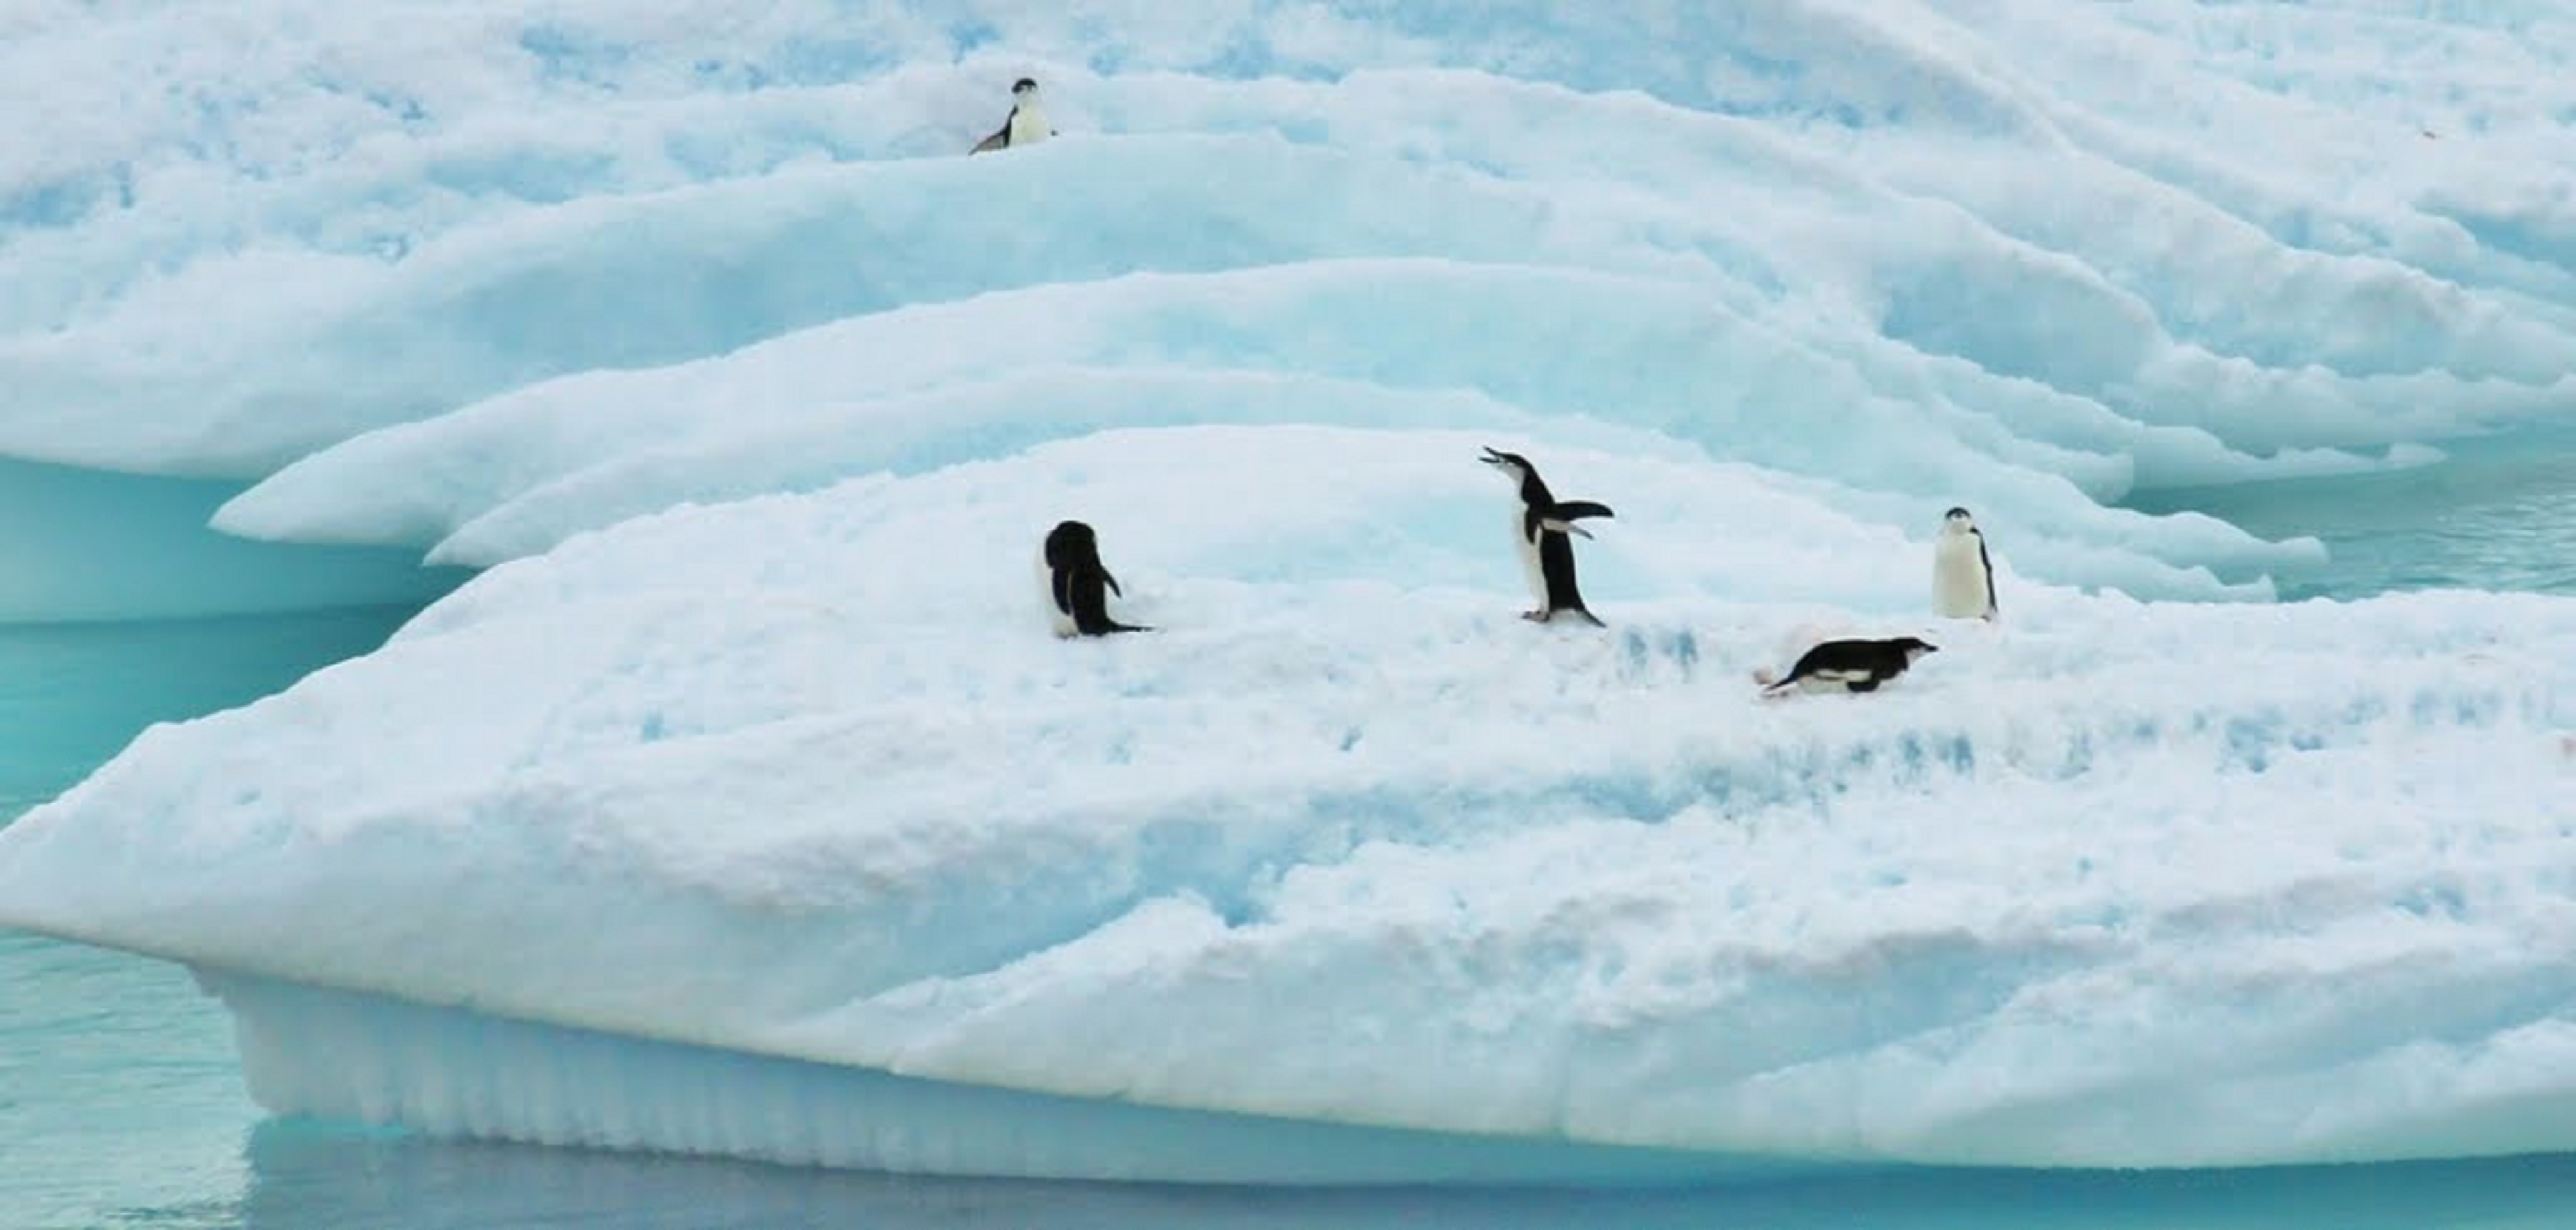
landscape, sea, water, ocean, snow, cold, winter, bird, ice, scenic, glacier, arctic, iceberg, penguin, outside, antarctica, freezing, arctic ocean, flightless bird, glacial landform, ice cap, sea ice, polar ice cap, frigid, floating chunks, icecaps, mad penguin